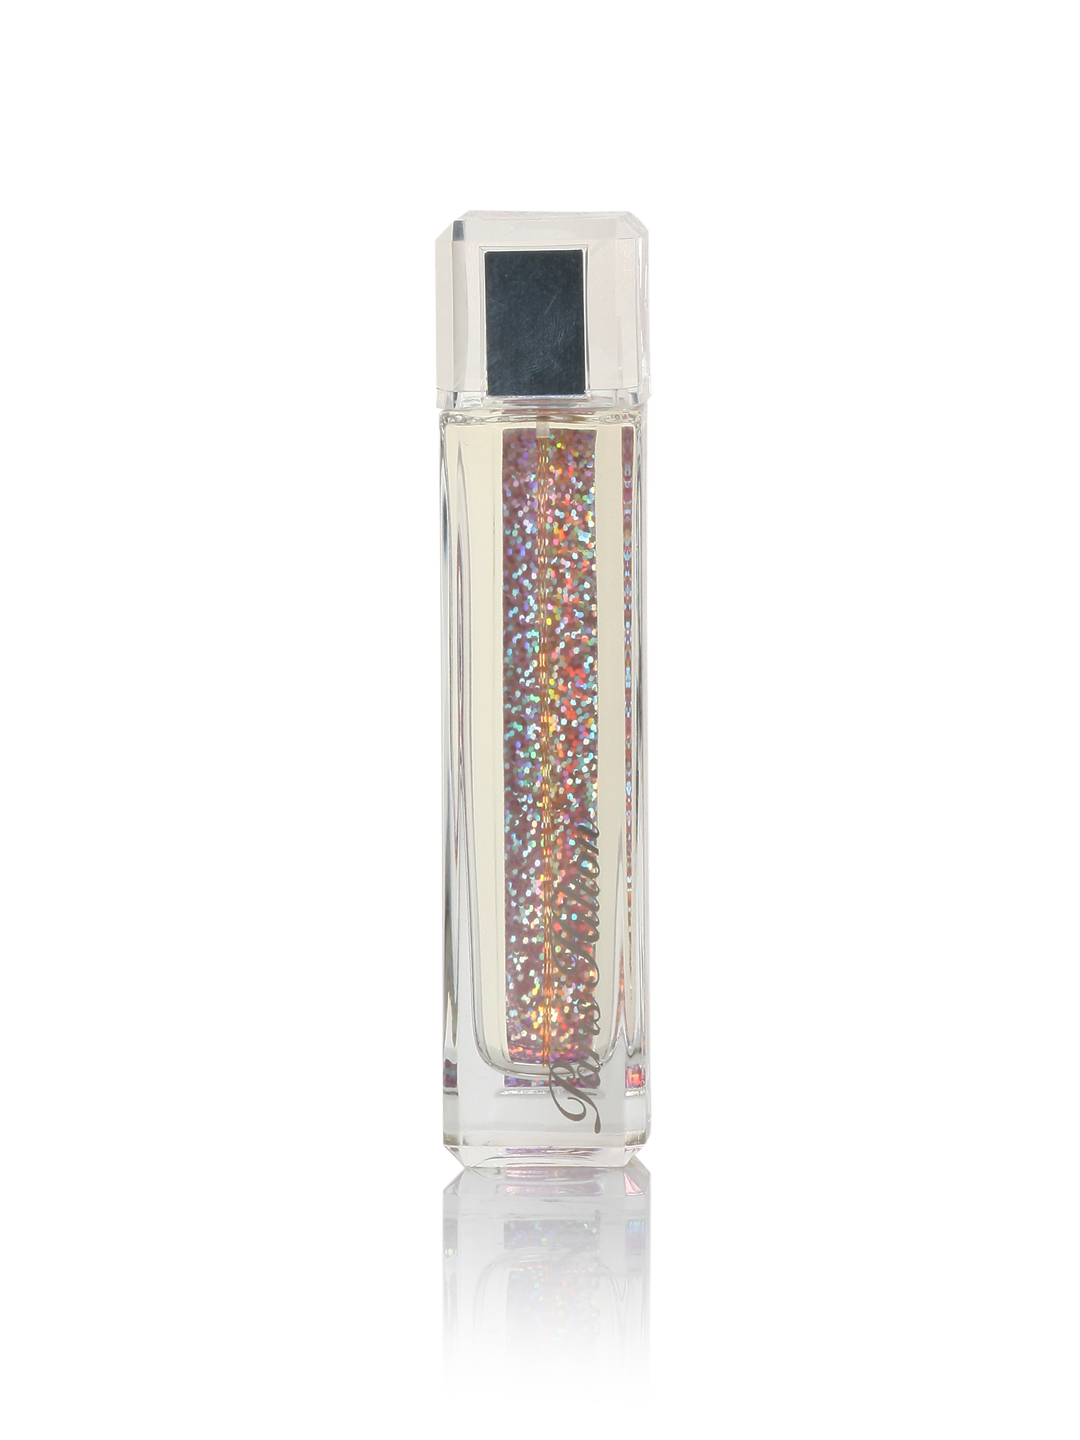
Paris Hilton Women Heiress Perfume
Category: Personal Care / Fragrance / Perfume and Body Mist
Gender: Women
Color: Black
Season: Spring 2017
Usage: Casual